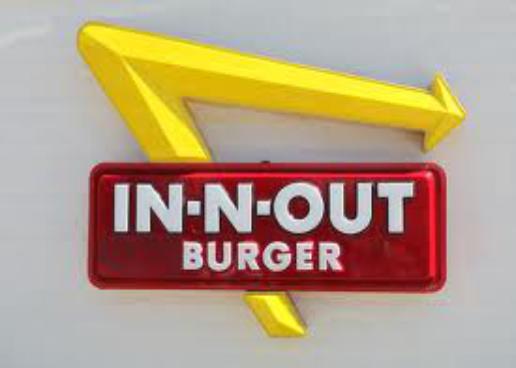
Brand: In-N-Out Burger
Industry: Food